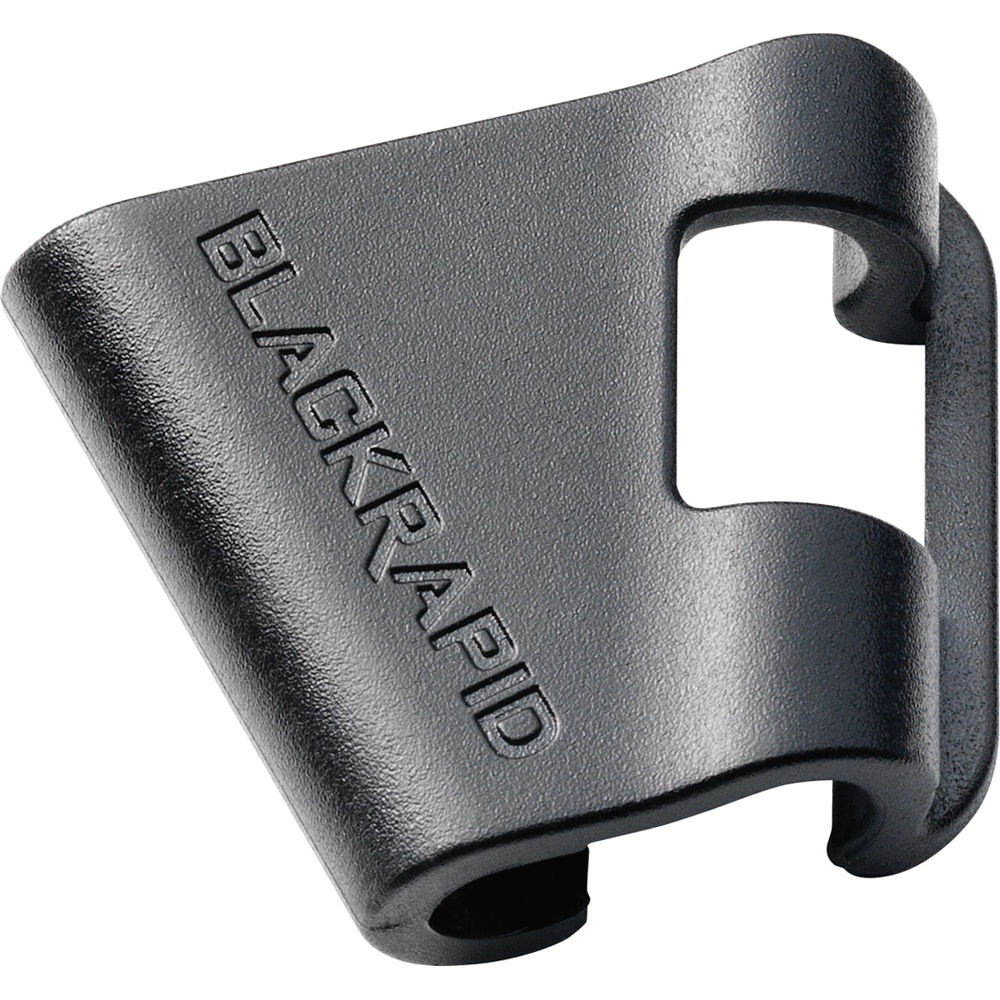
BlackRapid Lockstar Breathe
The BlackRapid Lockstar Breathe is an ABS cover for the CR-3 Connector. This pack consists of 2 x BlackRapid Lockstar Breathe covers.
Brand: PhotoTEQ
Category: Cameras & Optics > Camera & Optic Accessories > Camera Parts & Accessories > Camera Straps > Quick-Release Straps